Lionel Sackville, 1st Duke of Dorset

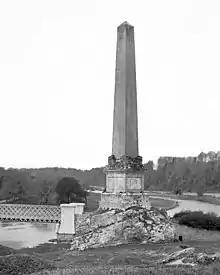
The Boyne Obelisk, which Sackville laid the foundation stone for on 17 April 1736. It was destroyed in 1923.

Dorset served twice as Lord Lieutenant of Ireland, from 1731 to 1737 and again from 1751 to 1755. In 1739, at the foundation of the Foundling Hospital, he was one of that charity's original governors. His first term as Lord Lieutenant was uneventful. His second took place at a time of acute political tension between the two main factions in the Irish Government, one led by Henry Boyle, the Speaker of the Irish House of Commons, the other by George Stone, the Anglican Archbishop of Armagh. Dorset, now heavily influenced by his son George Sackville, made the mistake of openly backing the Archbishop. He was unable to oust Boyle from power, and was accused of being the Archbishop's tool. He became extremely unpopular, leading to his eventual recall.